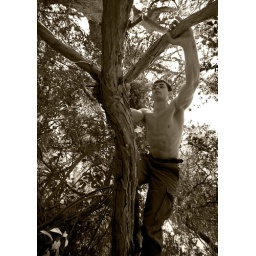
cat in tree